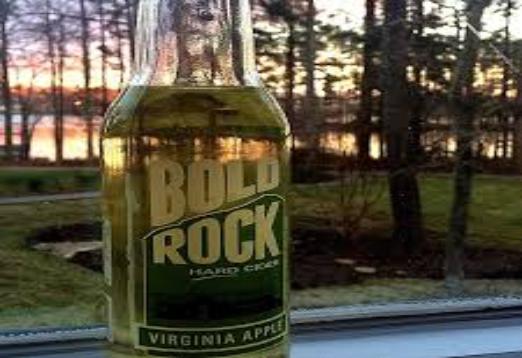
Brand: Bold Rock Hard Cider
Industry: Food